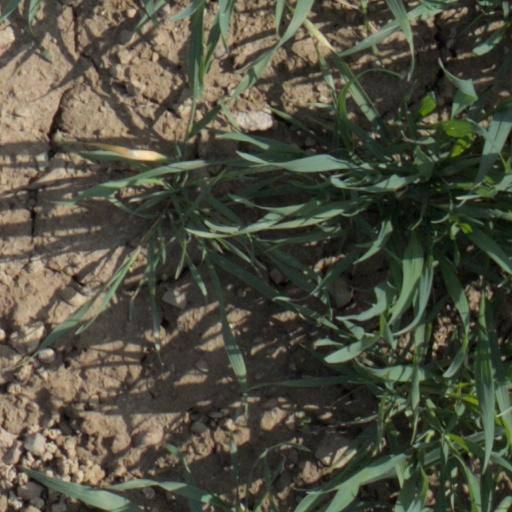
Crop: wheat